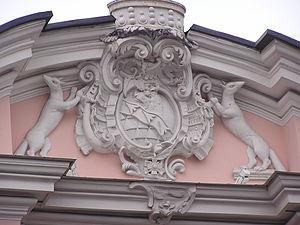
Le palais Stroganov, construit par Bartolomeo Rastrelli en 1753-1754, se trouve au N°17 perspective Nevski à Saint-Pétersbourg, à l'angle du quai de la Moïka. C'est un monument du baroque tardif russe.